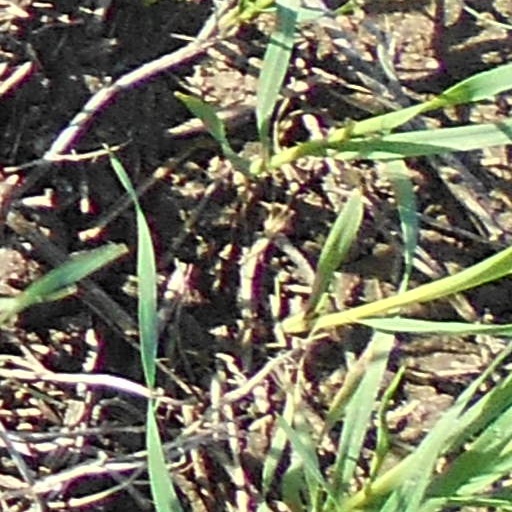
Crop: wheat